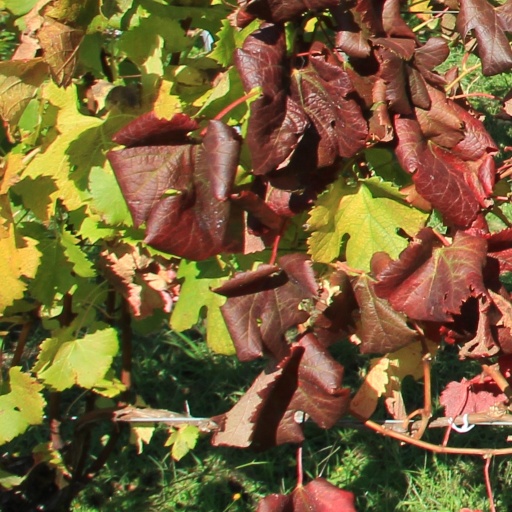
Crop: grape